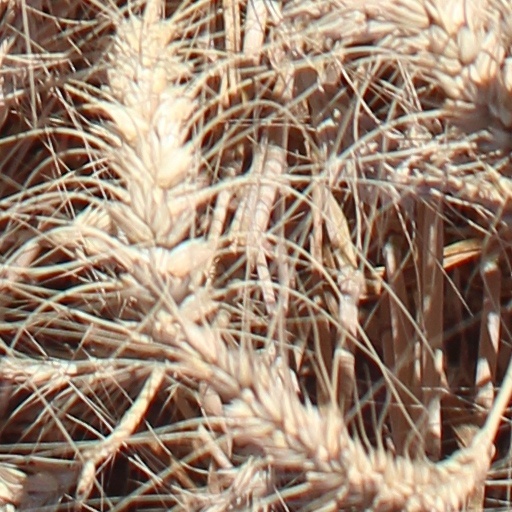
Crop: wheat